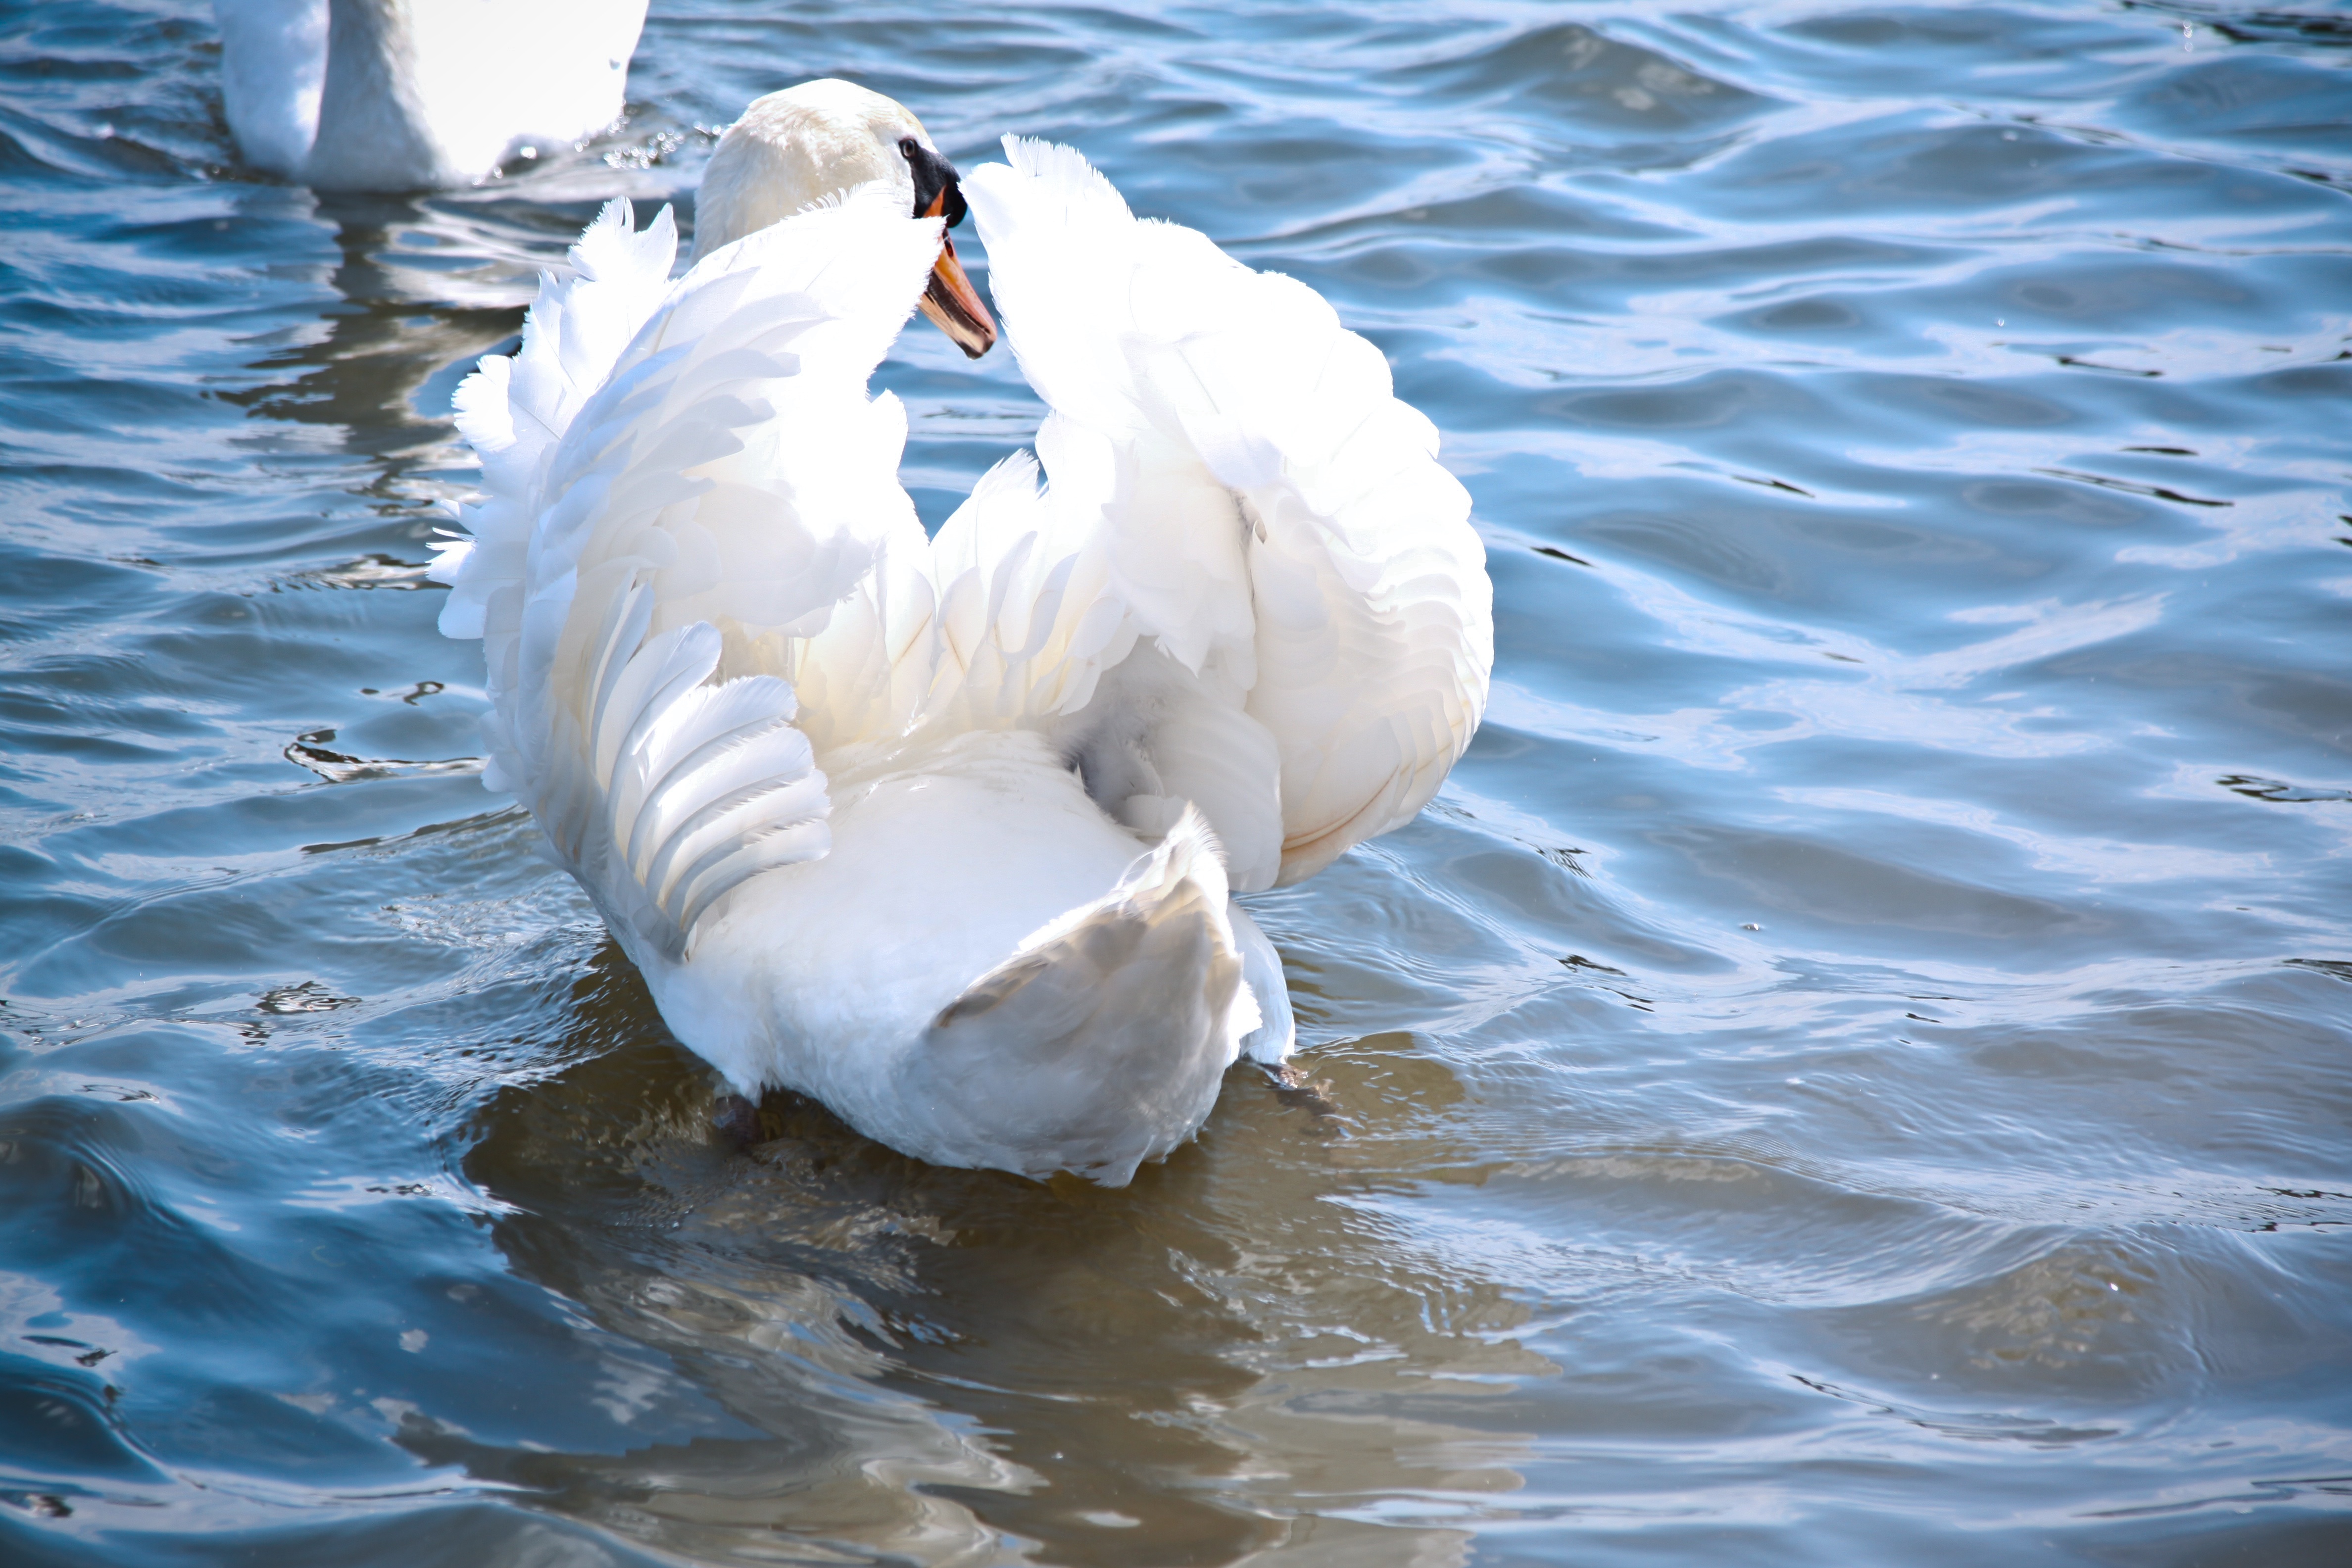
water, nature, bird, wing, white, lake, reflection, beak, feather, plumage, swan, duck, vertebrate, elegant, waterfowl, water bird, ducks geese and swans